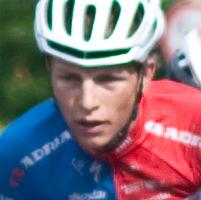
Age: 23